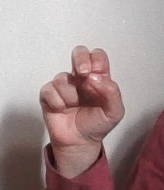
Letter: gaaf